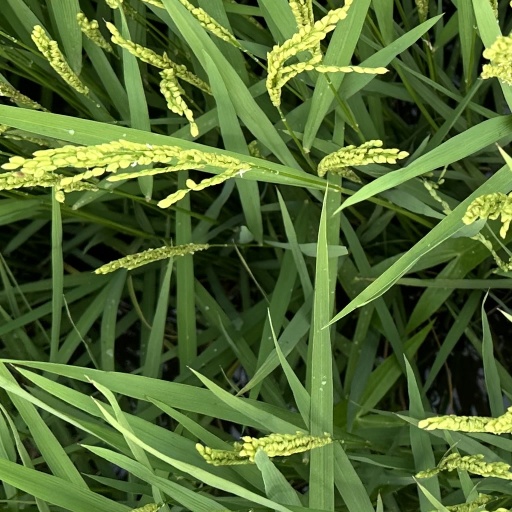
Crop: rice